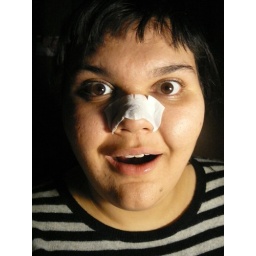
I was just smacked in the face with mania like it was a wet newspaper (with a stick in it).